Captive (2015 film)

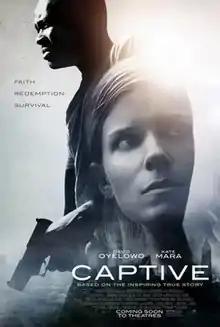
Theatrical release poster

Captive is a 2015 American crime-drama thriller film directed by Jerry Jameson and written by Brian Bird and Reinhard Denke, based on the non-fiction book "Unlikely Angel" by Ashley Smith.